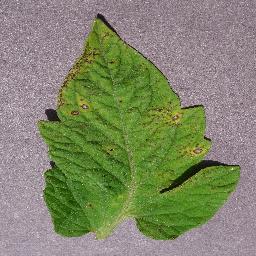
Label: Tomato___Septoria_leaf_spot